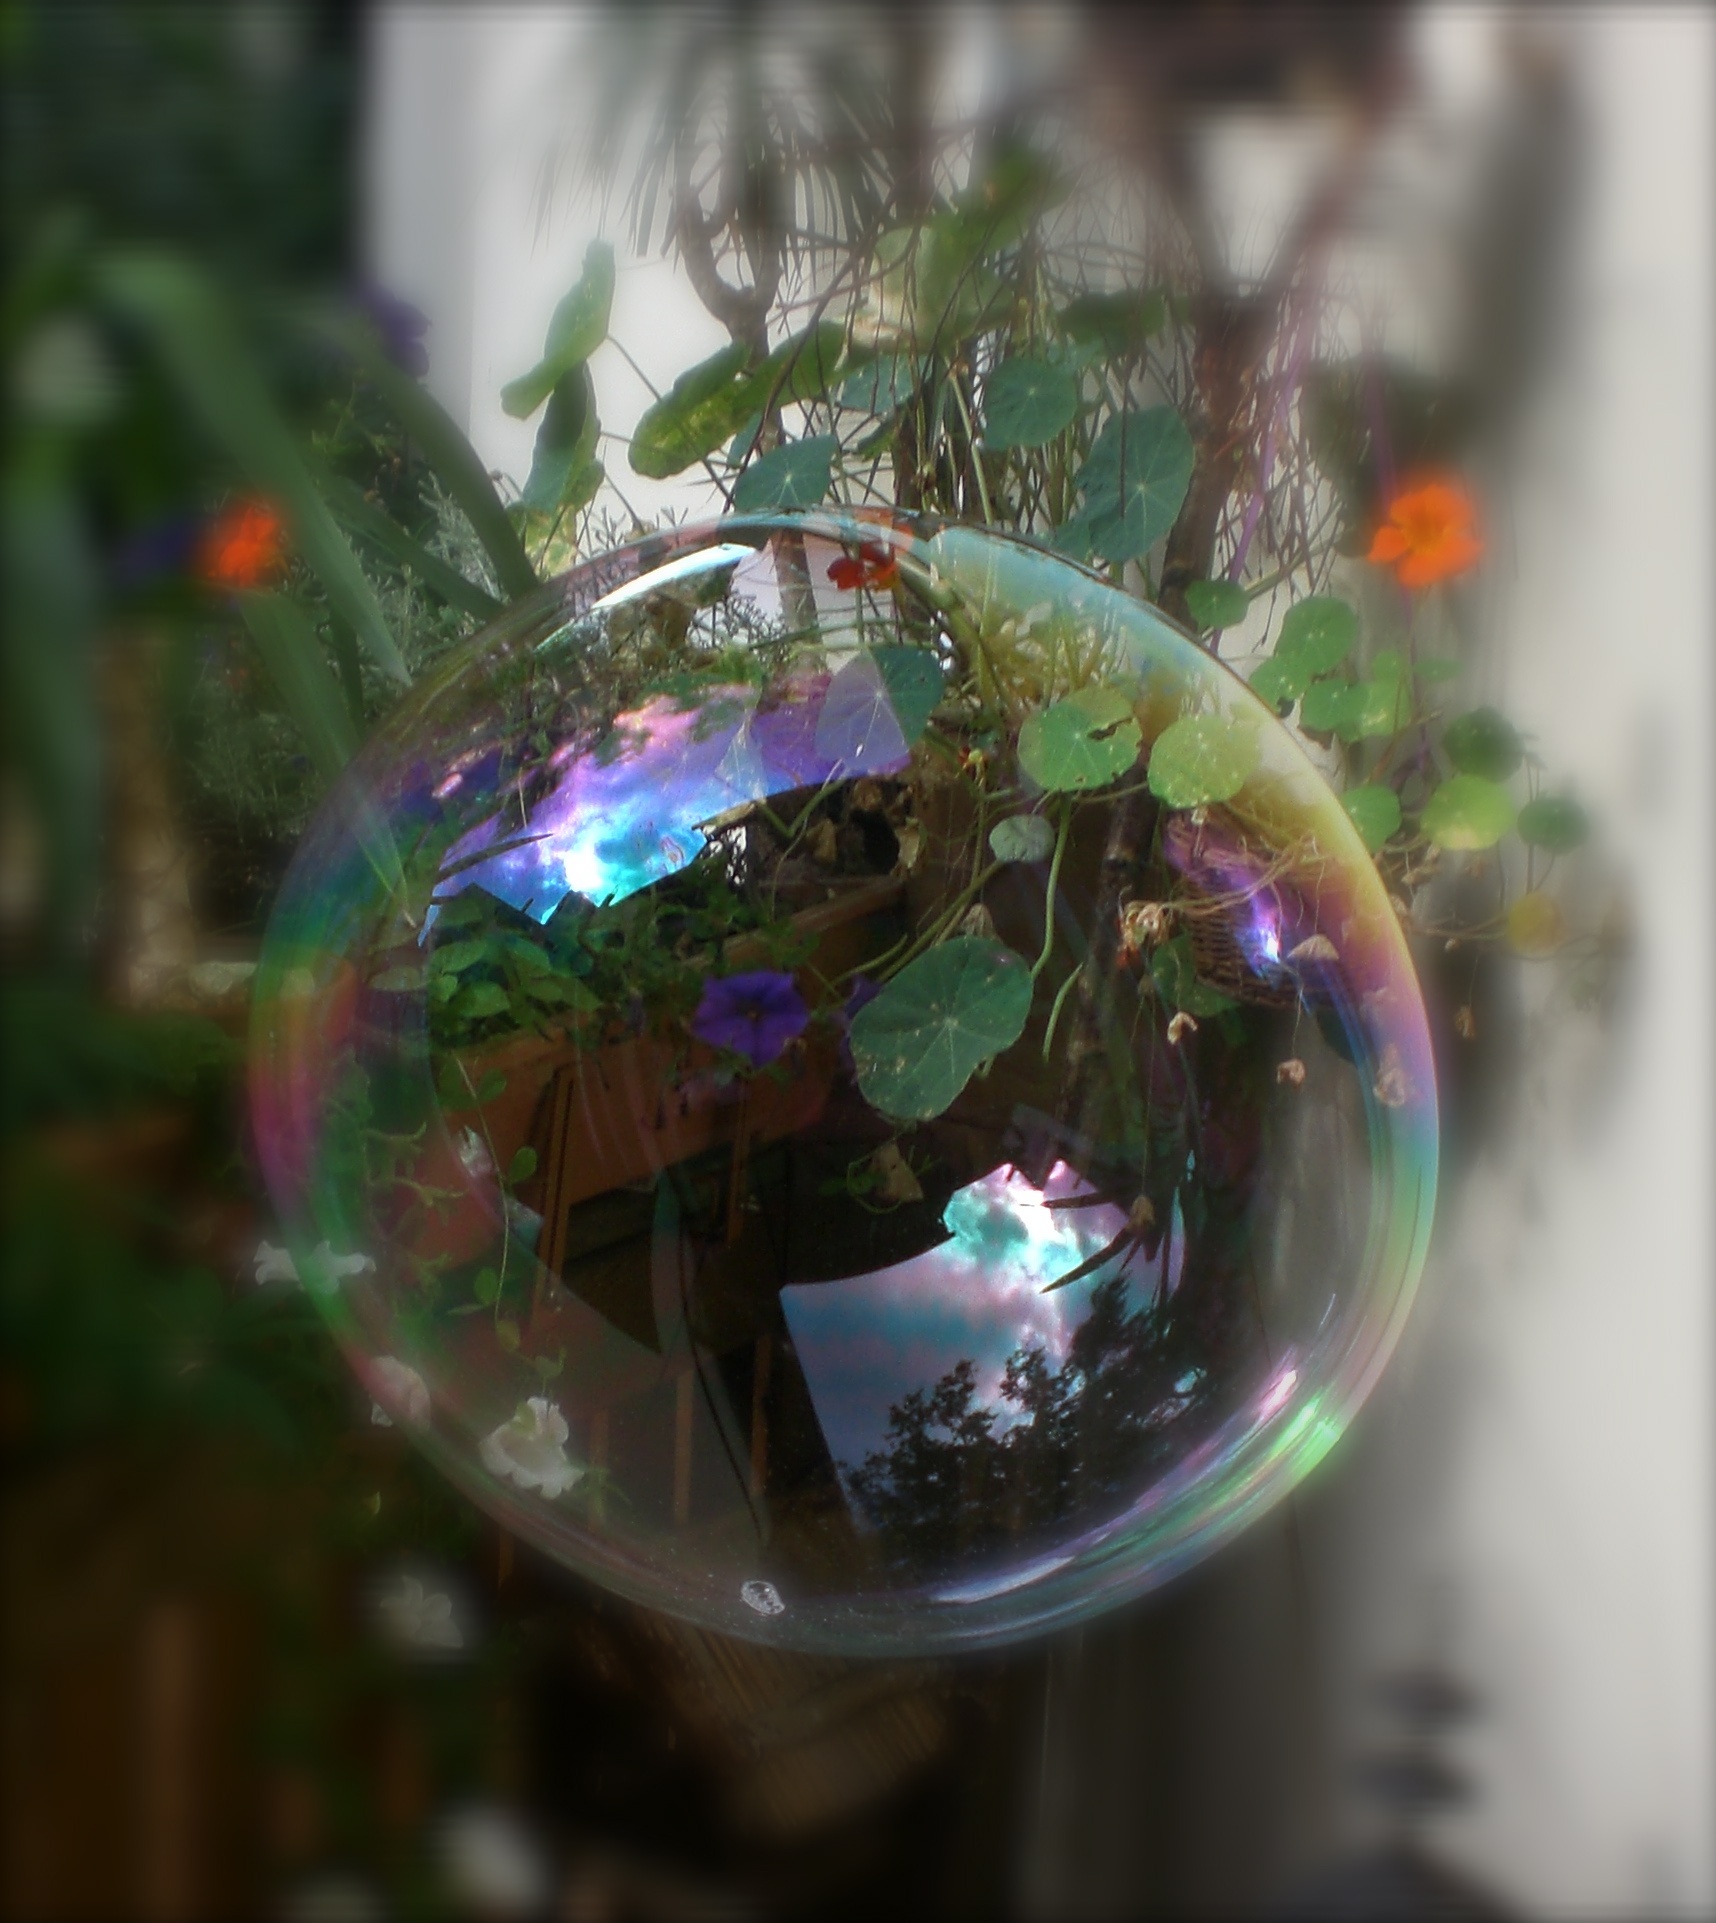
light, flower, glass, green, reflection, color, christmas, christmas tree, close up, christmas decoration, blow, soap bubble, burst, macro photography, children s, make soap bubbles, puste fix, giant soap bubbles, soapy water, liquid bubble